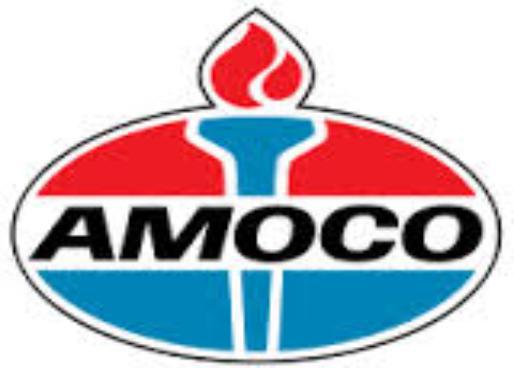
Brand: Amoco
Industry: Others